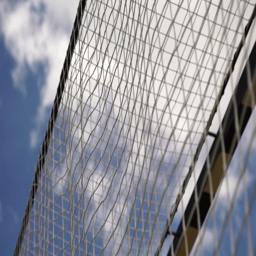
football is flying in the goal on cloudy sky background